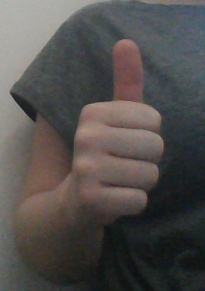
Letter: aleff